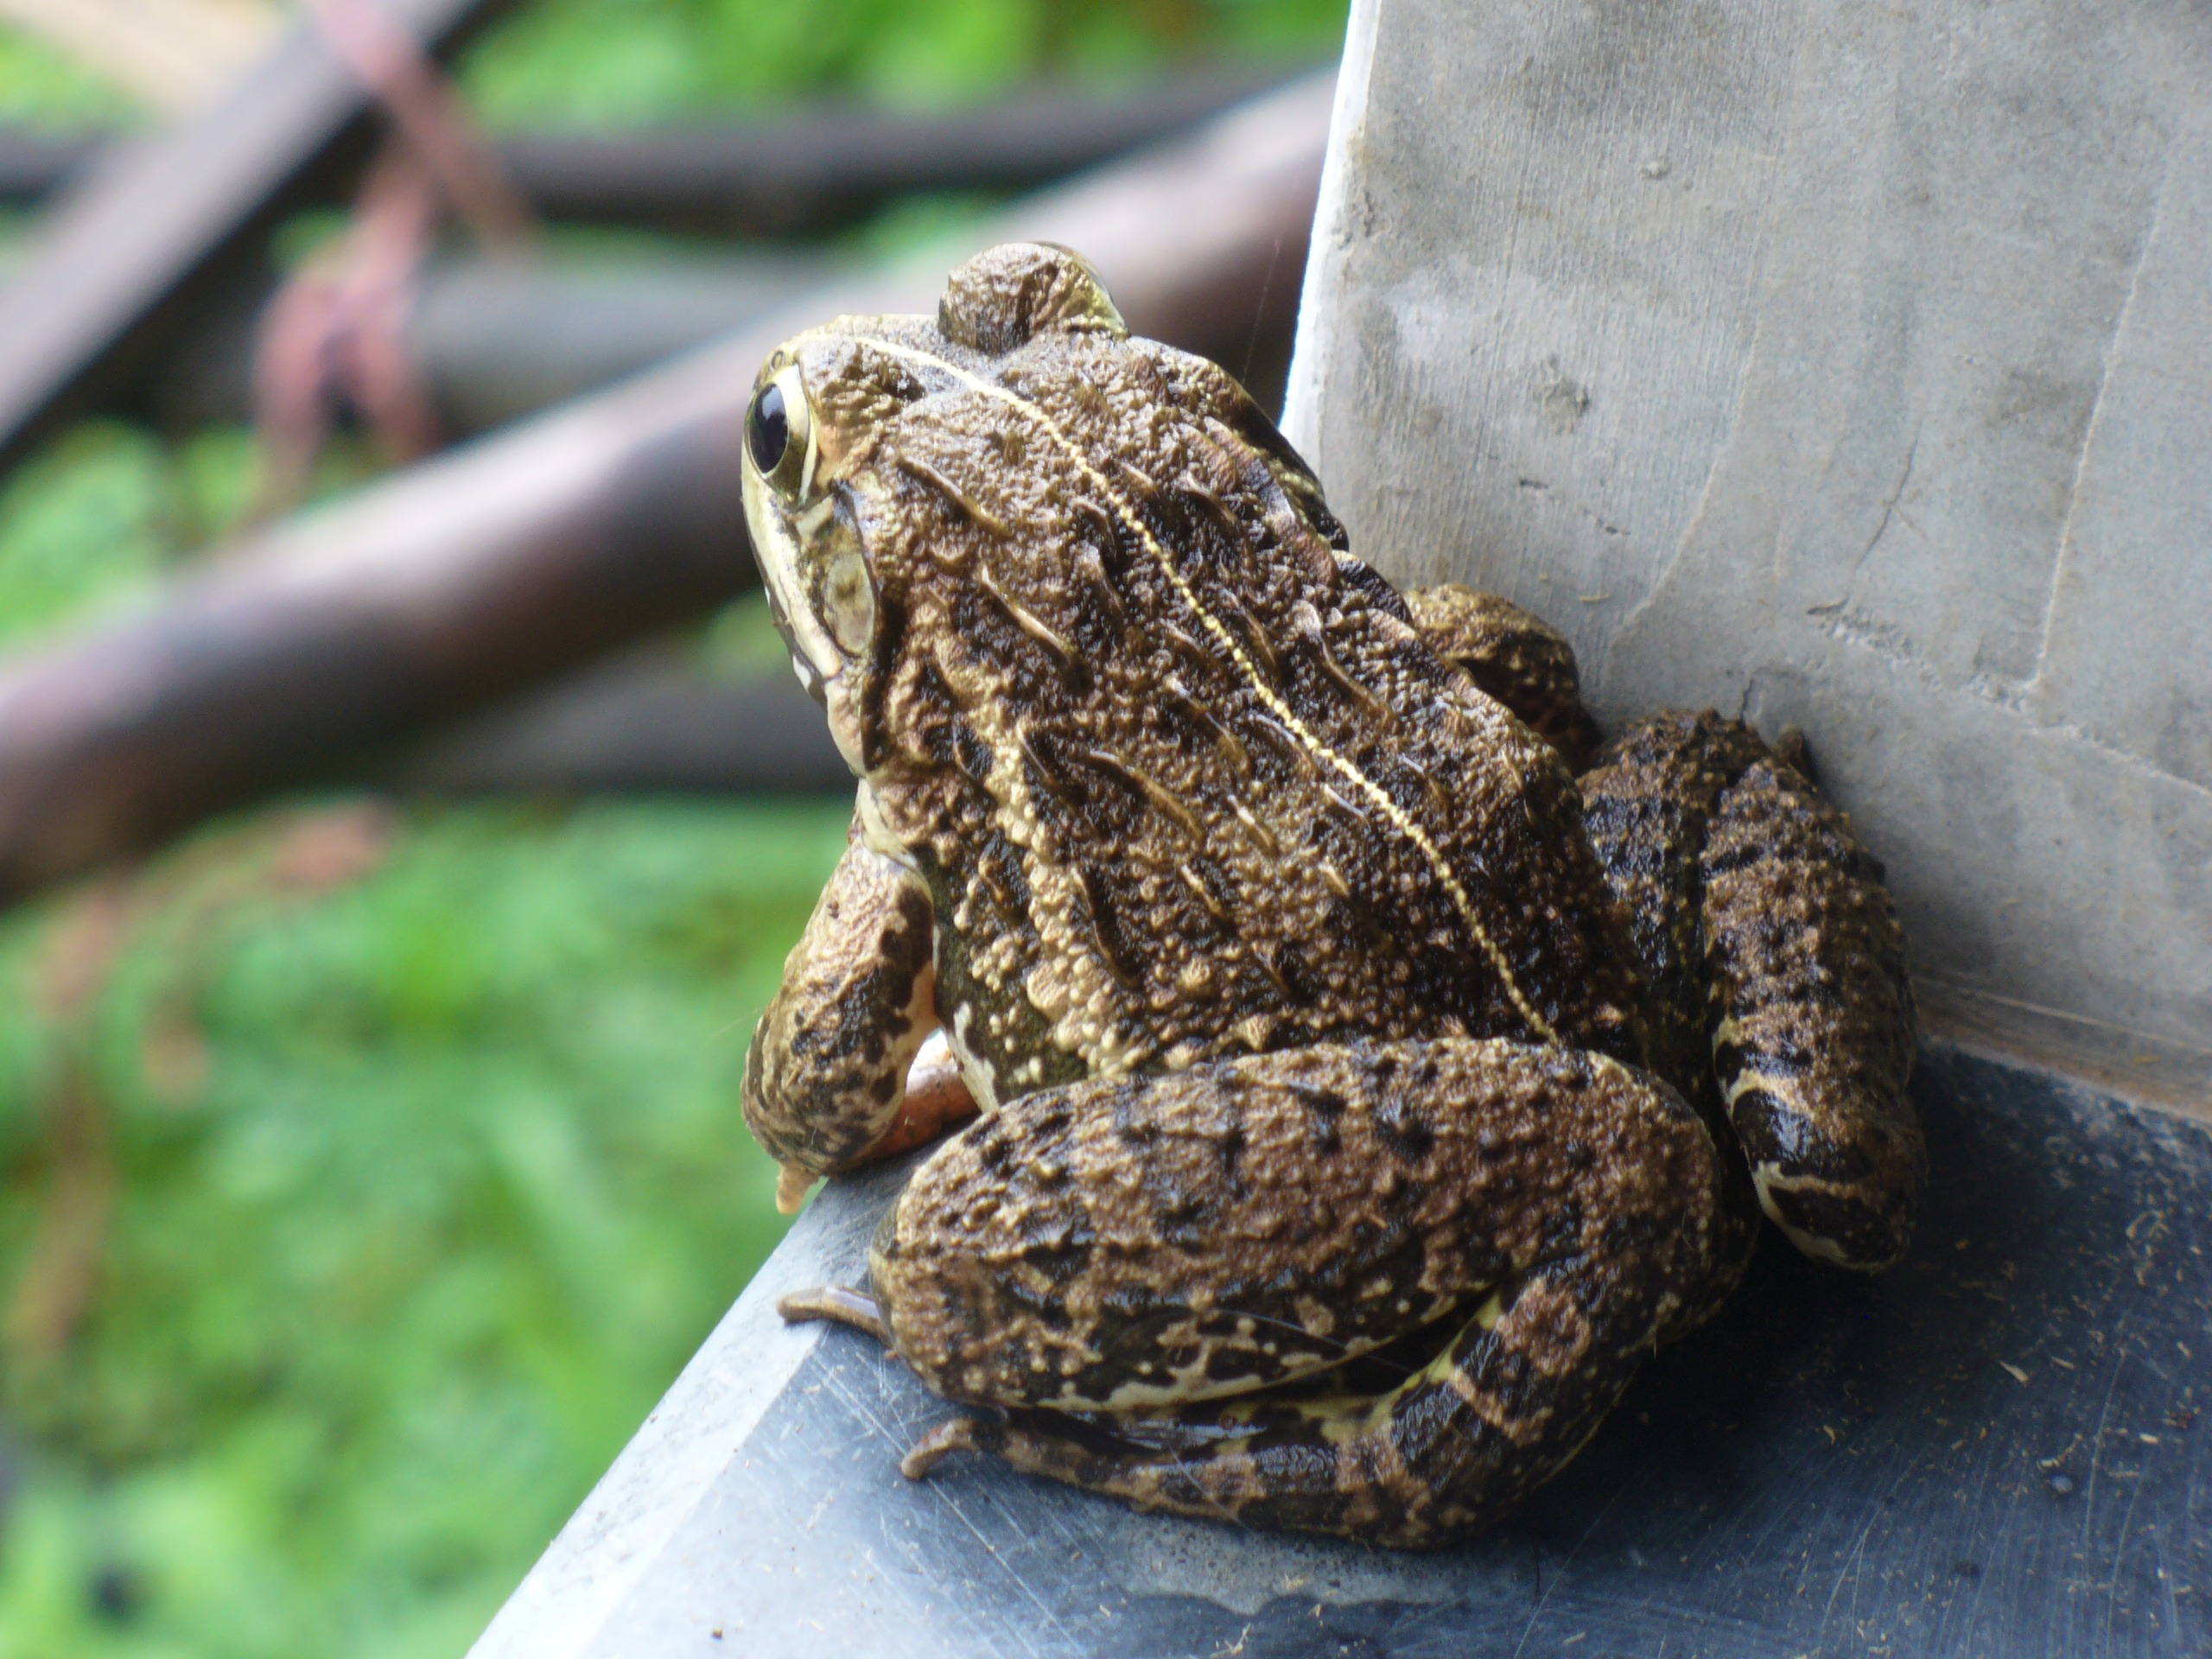
nature, animal, wildlife, frog, toad, amphibian, fauna, close up, vertebrate, creature, common snapping turtle, bullfrog, ranidae, emydidae